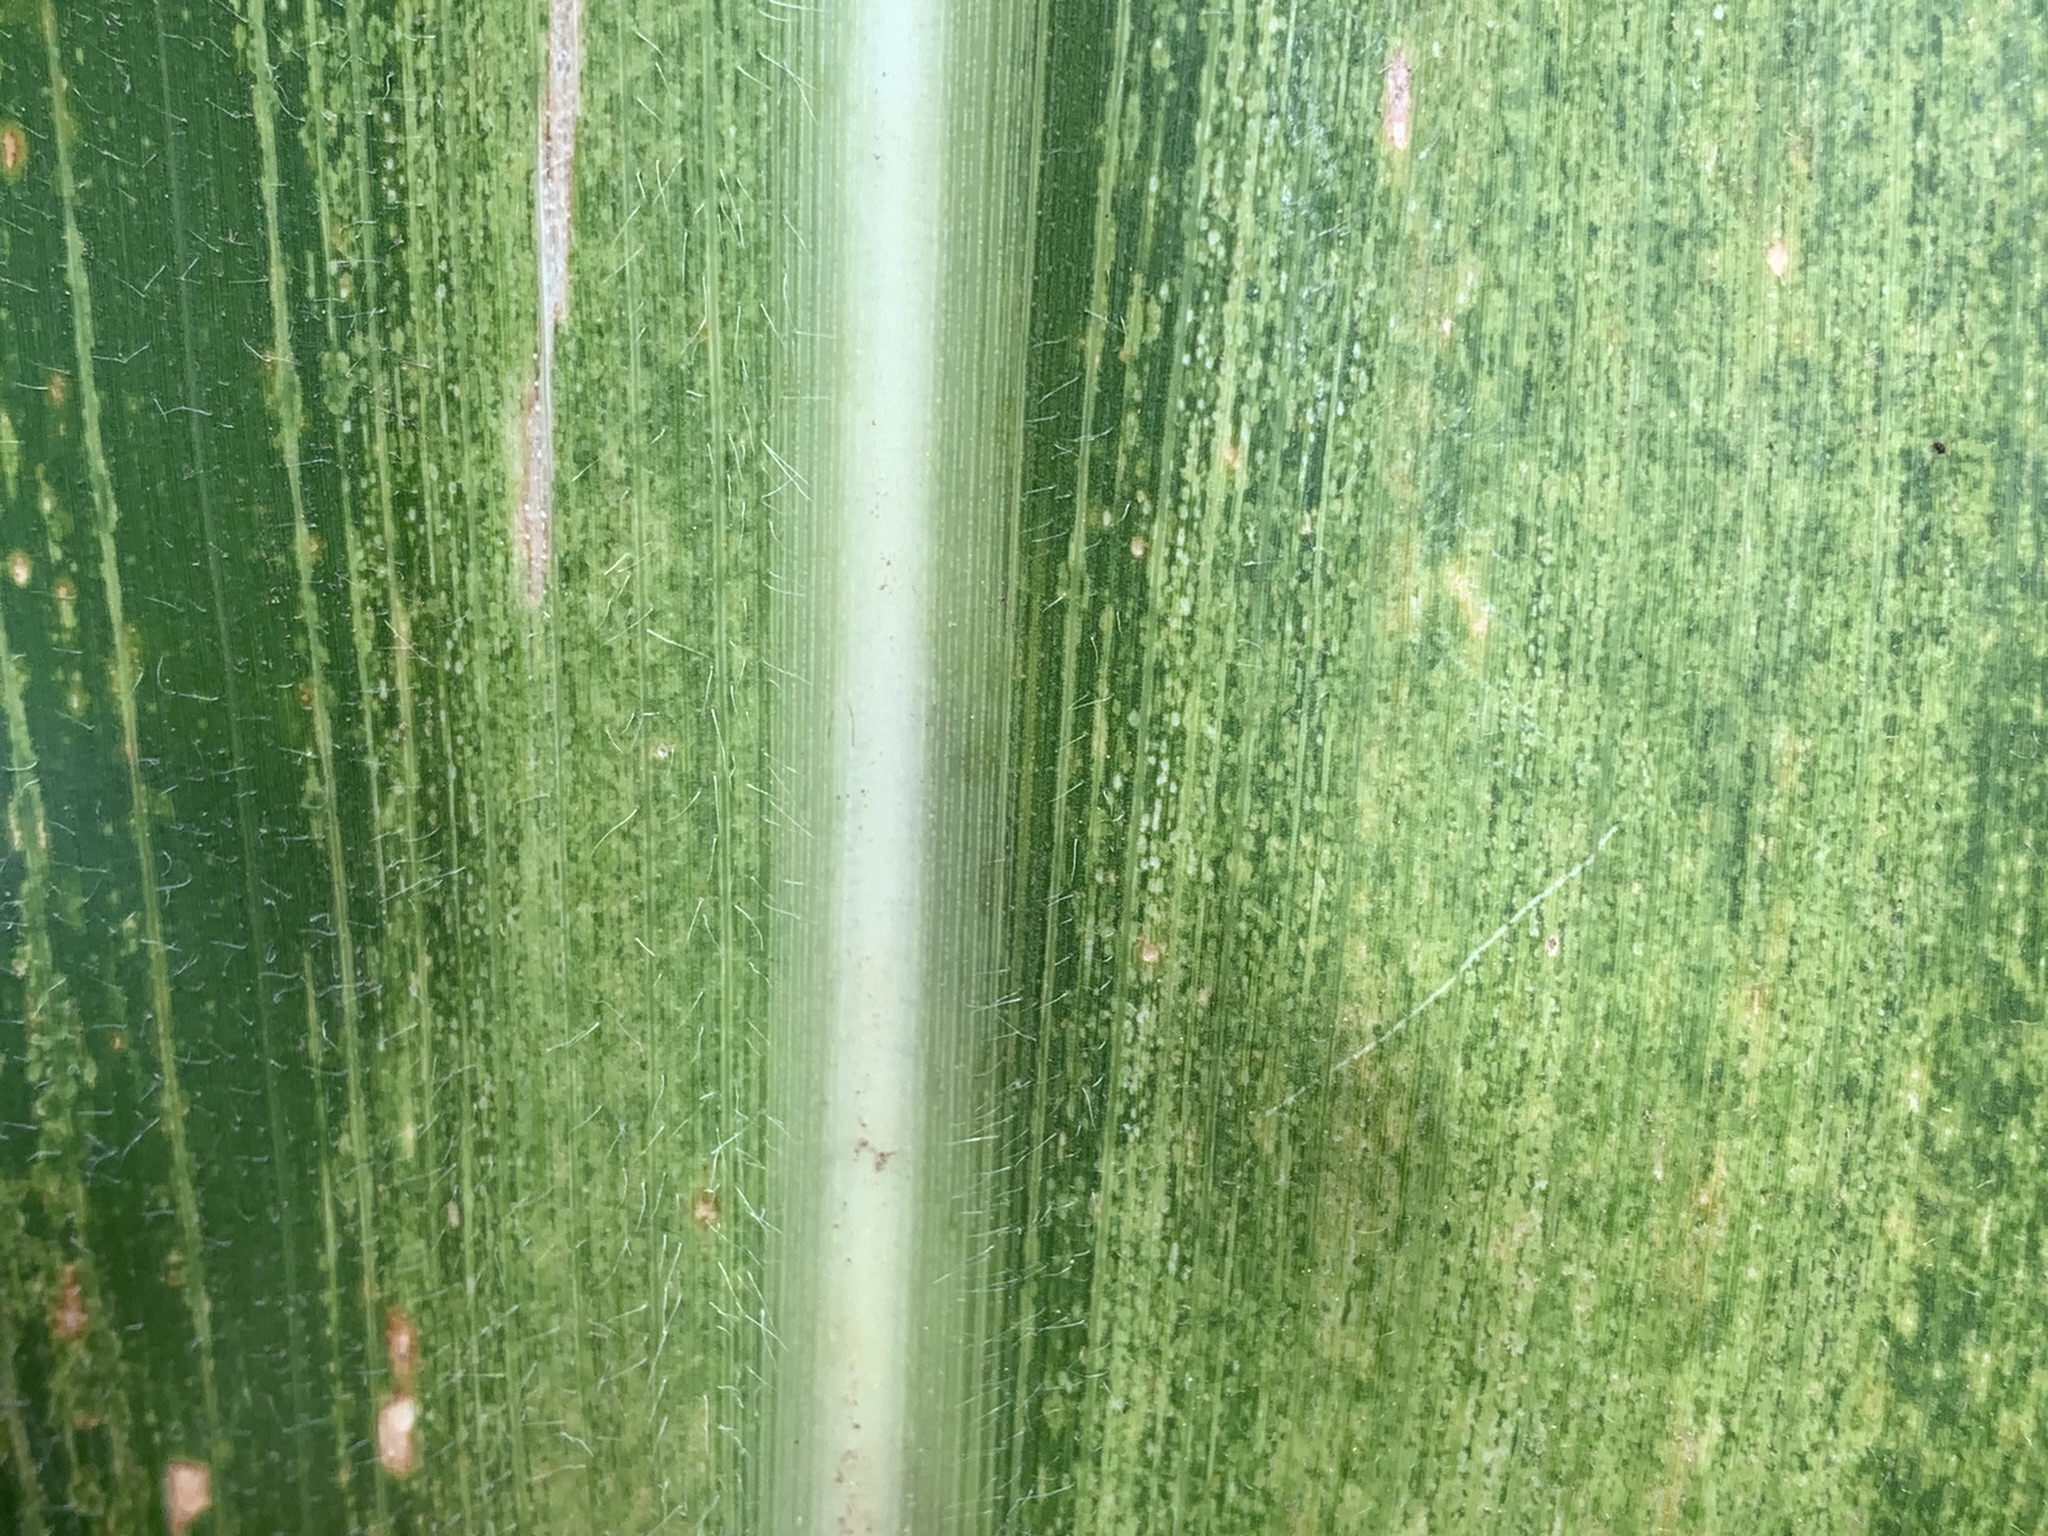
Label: MSV